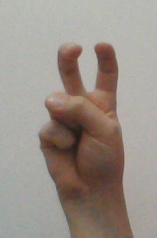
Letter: toot